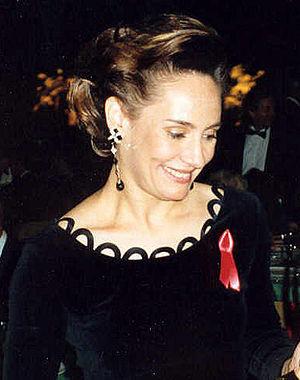
Laurie Metcalf est une actrice américaine née le 16 juin 1955 à Carbondale, dans l'Illinois, connue notamment pour son rôle dans la série Roseanne, où elle jouait la sœur de l’héroïne, pour celui de Carolyn Bigsby, l'épouse du directeur du supermarché, dans Desperate Housewives, ou encore pour celui de Mary Cooper, la mère de Sheldon Cooper dans la série The Big Bang Theory, depuis 2007.
Malcolm est une sitcom américaine en 151 épisodes de 23 minutes, créée par Linwood Boomer et diffusée entre le 9 janvier 2000 et le 14 mai 2006 sur le réseau FOX.